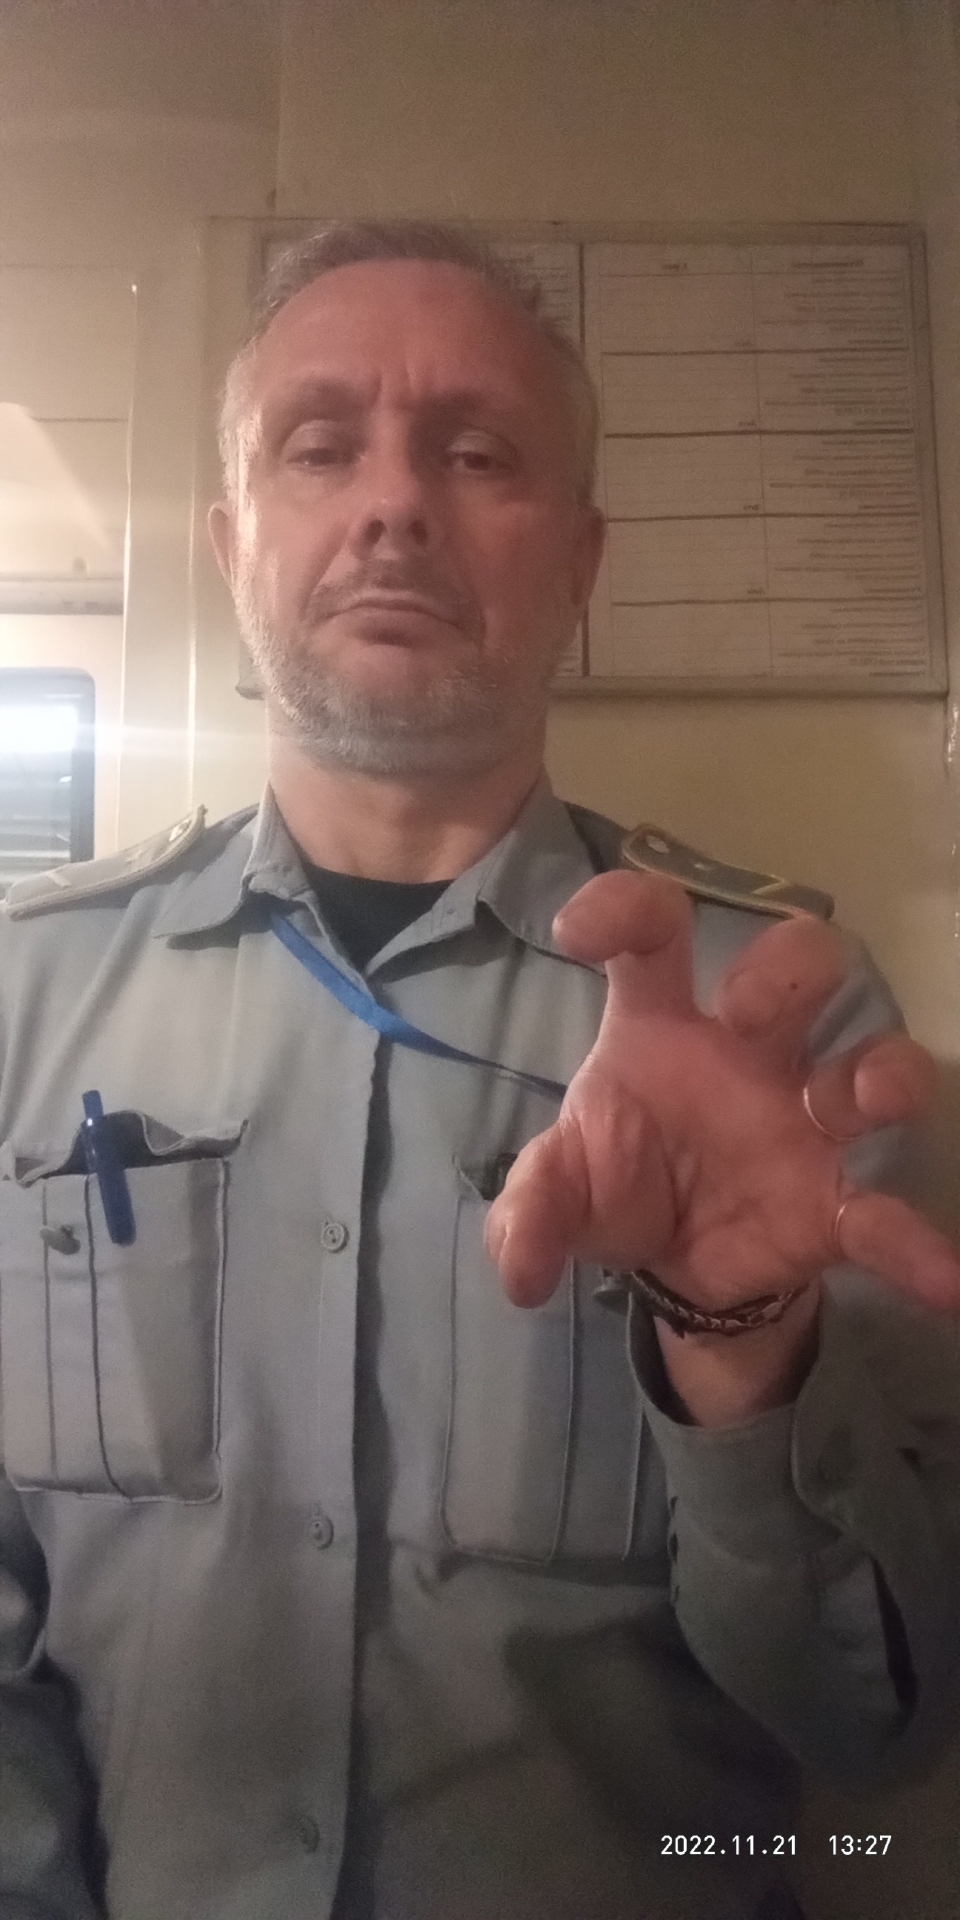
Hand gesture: grabbing